Richie (film)

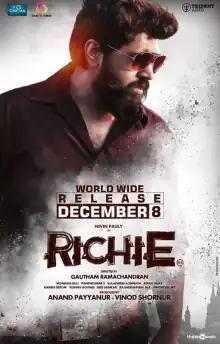
Film poster

Richie (formerly titled as Santa Maria and Avargal) is a 2017 Indian Tamil-language action crime film directed by Gautham Ramachandran and written by Rakshit Shetty. It is a remake of the 2014 Kannada film "Ulidavaru Kandanthe" and stars Nivin Pauly in the title role, along with Natty, Shraddha Srinath, and Lakshmi Priyaa Chandramouli in lead roles, while Prakash Raj, Elango Kumaravel, Raj Bharath, and Aadukalam Murugadoss play supporting roles.